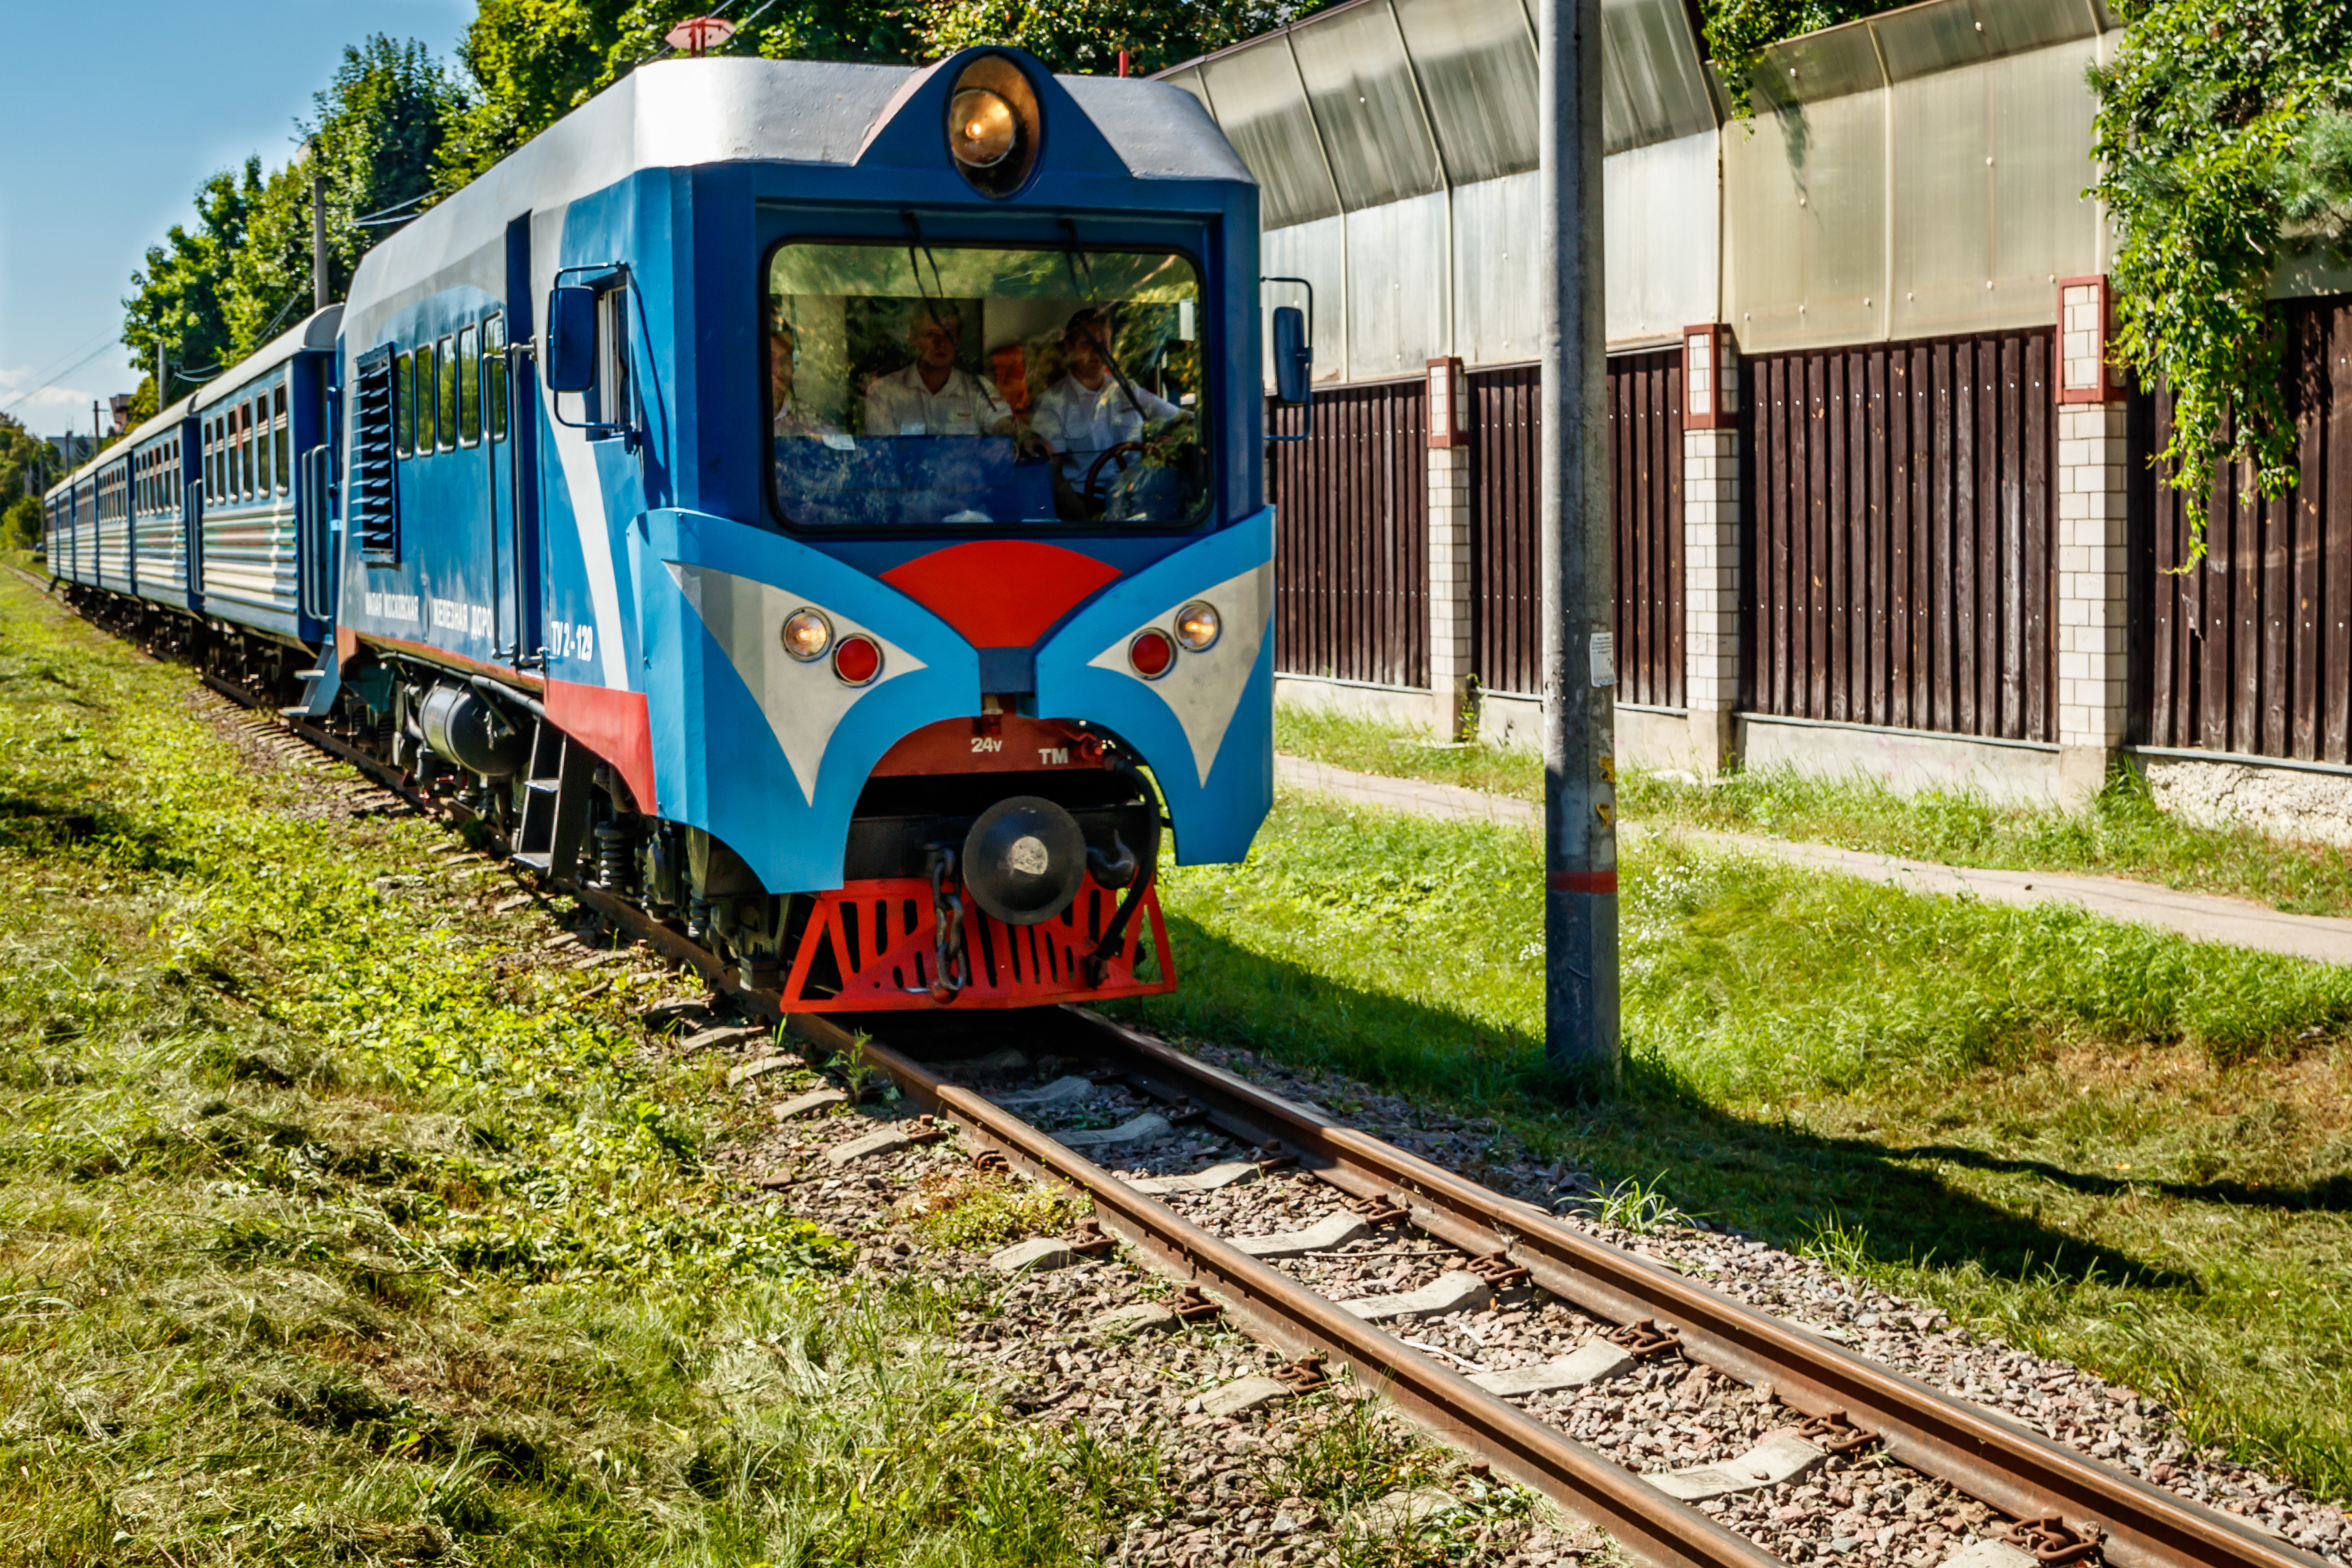
locomotive, diesel locomotive, wagons, train, rails, maneuvers, station, stop, railway, narrow gauge railway, traffic, transport, Kratovo Children's Railway, mode of transport, track, rolling stock, public transport, electric blue, iron, engineering, paint, rolling, passenger car, railroad car, home fencing, public utility, machine, fence, windscreen wiper, headlamp